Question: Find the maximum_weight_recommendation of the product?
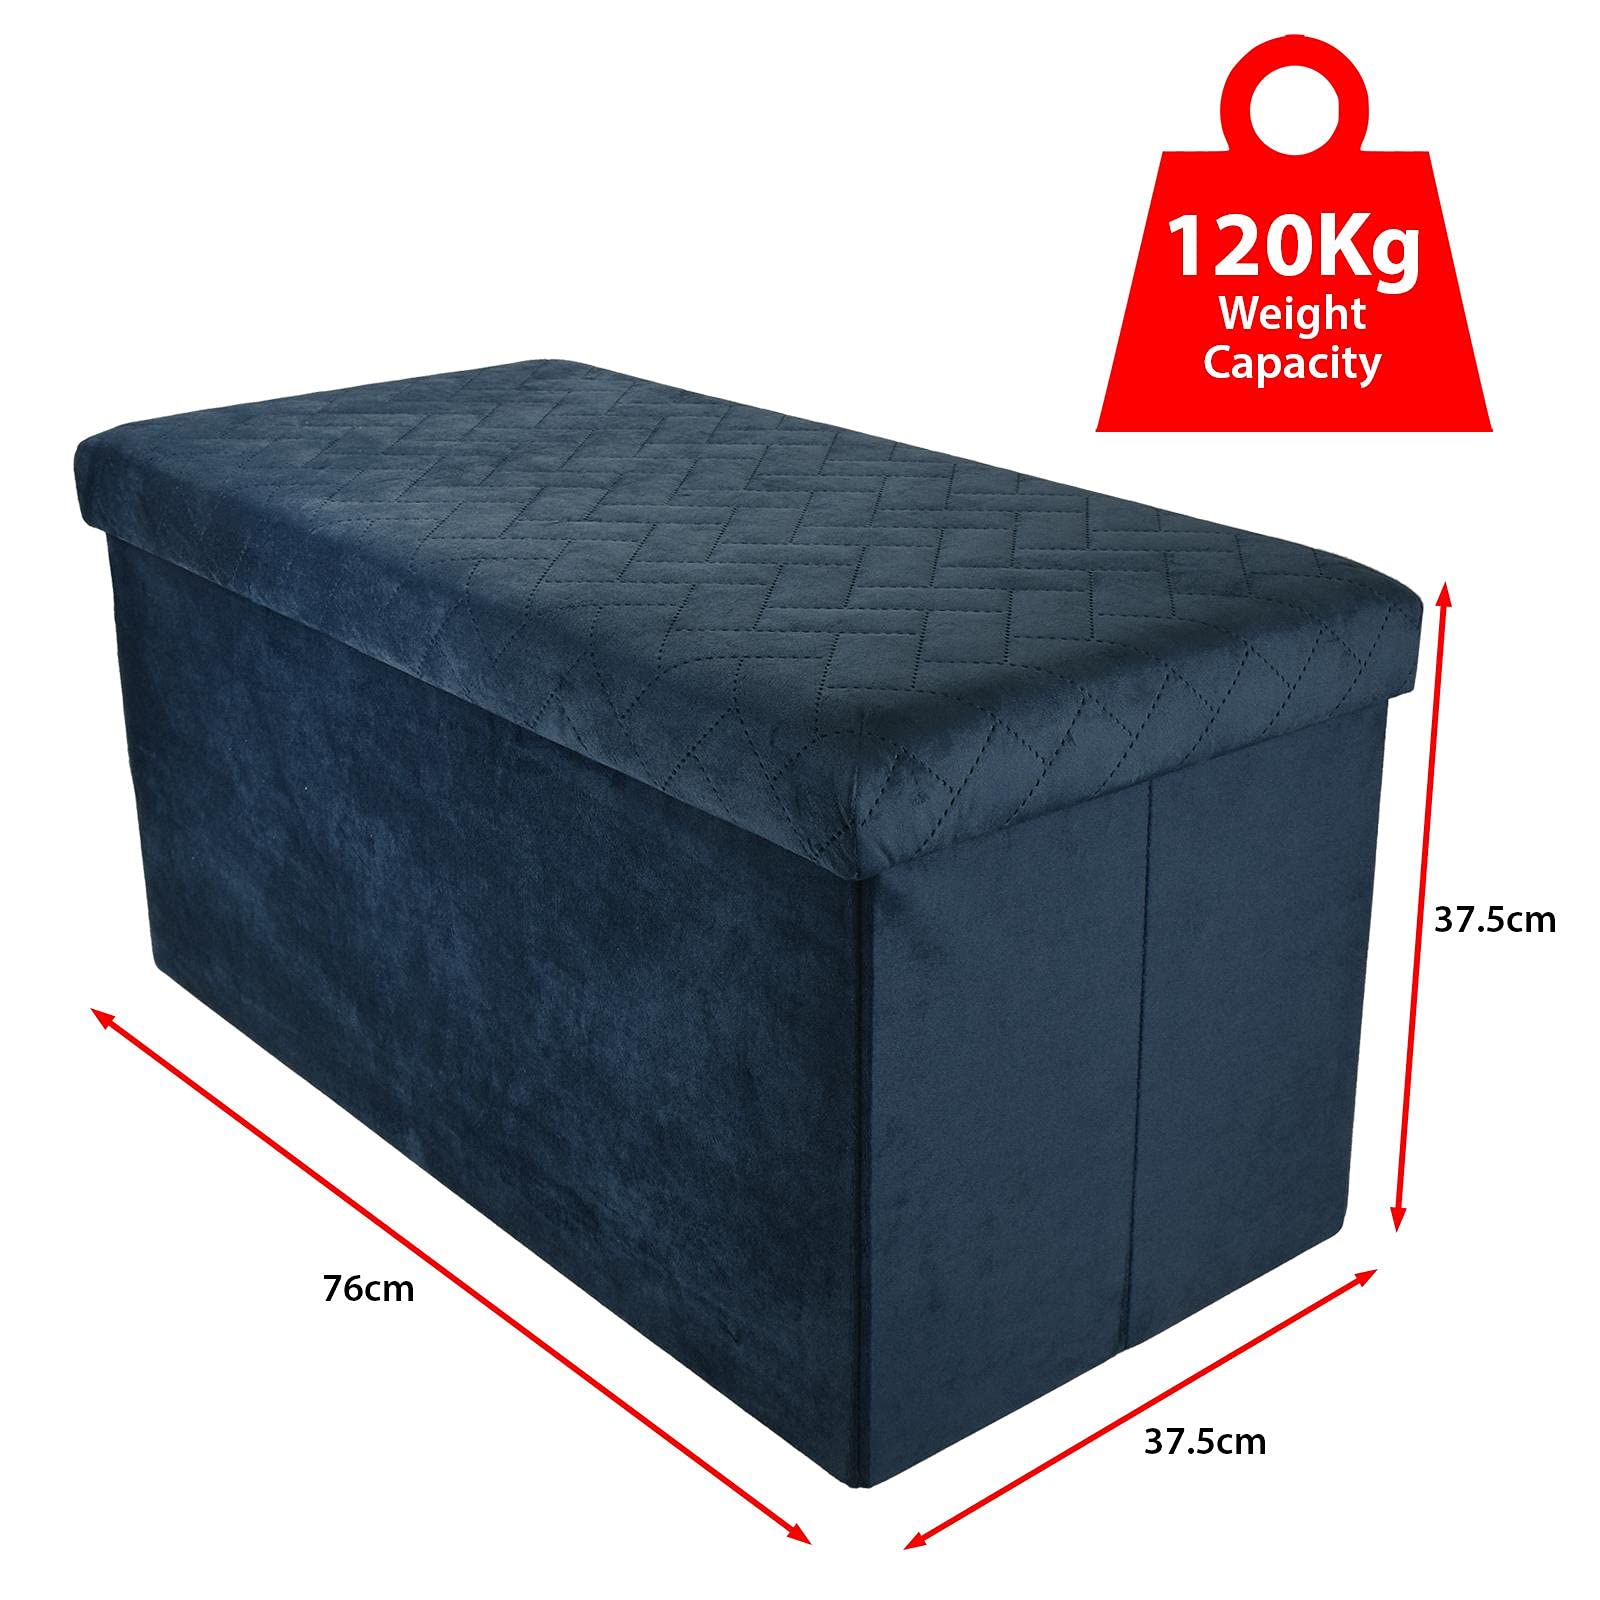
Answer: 120 kilogram